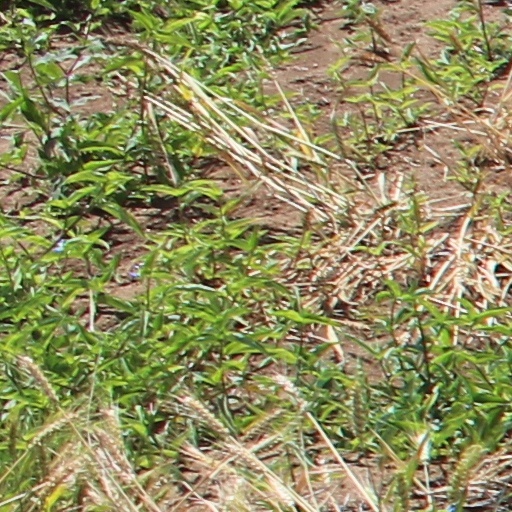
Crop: wheat